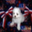
Label: dog